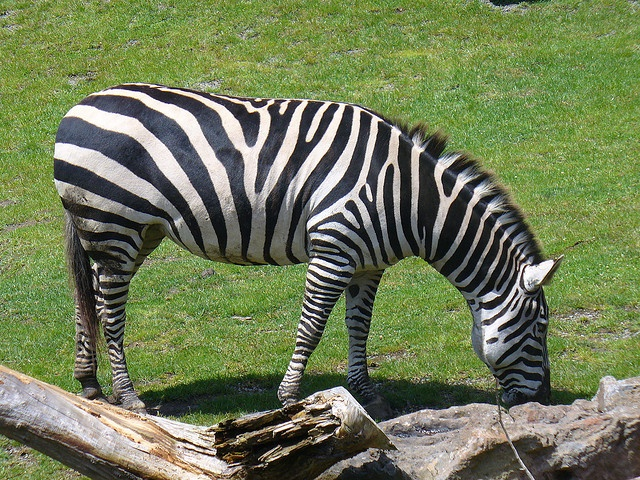
a zebra on the other side of a tree log
A zebra standing on top of a lush green field.
A zebra grazes on green grass behind a rock.
A zebra eating grass next to a log.
A zebra eating grass next to a wooden log.